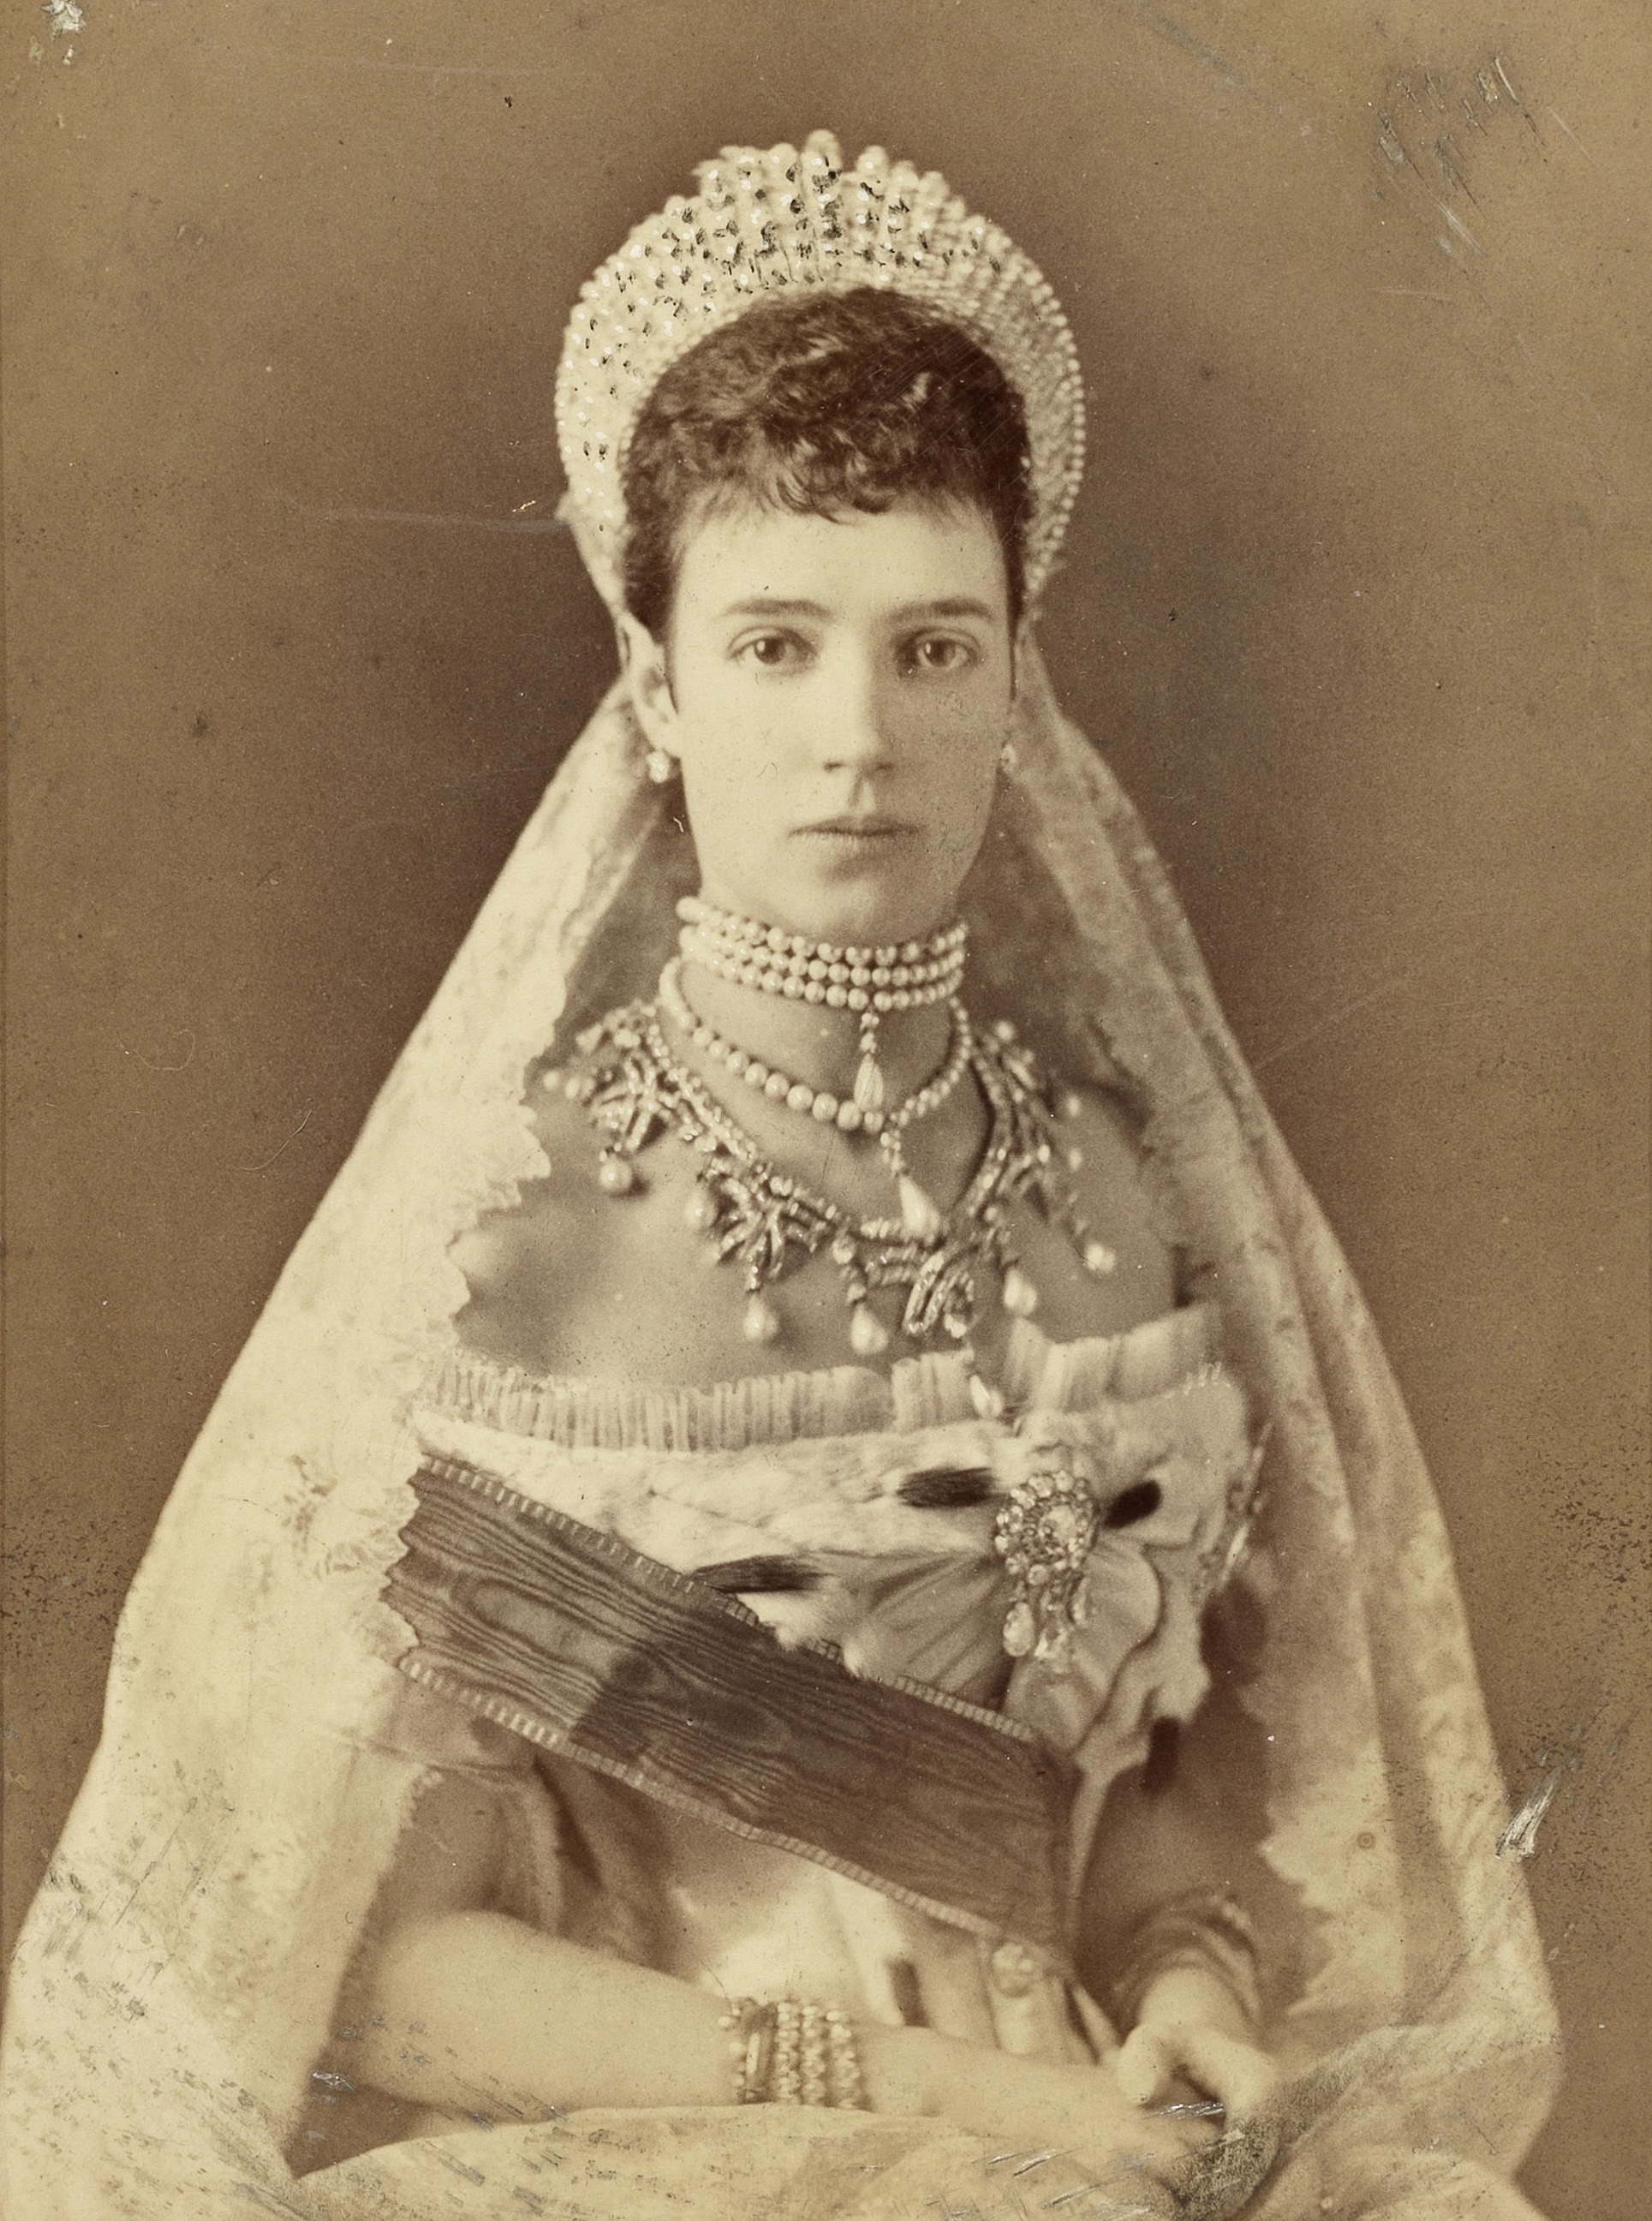
จักรพรรดินีมารีเยีย เฟโอโดรอฟนาแห่งรัสเซีย (ดักมาร์แห่งเดนมาร์ก)

Infobox royalty|consort=yes
|name = จักรพรรดินีมารีเยีย เฟโอโดรอฟนา
|image = Maria Feodorovna of Russia 1881.jpg
|caption = จักรพรรดินีมารีเยีย เฟโอโดรอฟนาในปี 1881
|succession = จักรพรรดินีแห่งรัสเซีย
|reign = 13 มีนาคม 1881 – 1 พฤศจิกายน 1894
|coronation = 27 พฤษภาคม 1883
|issue-link = #พระราชบุตร
|dynastty = ราชวงศ์ชเลสวิช-ฮ็อลชไตน์-เซอเนอปอร์-กลึคส์บวร์ค|กลึคส์บวร์ค
|father = พระเจ้าคริสเตียนที่ 9 แห่งเดนมาร์ก
|mother = ลูอีเซอแห่งเฮ็สเซิน-คัสเซิล
|full name = มารี โซฟี ฟรีเดอรีเคอ ดักมาร์
|birth_style = พระราชสมภพ
|birth_date = เจ้าหญิงมารี โซฟี ฟรีเดอรีเคอ ดักมาร์แห่งชเลสวิช-ฮ็อลชไตน์-เซอเนอปอร์-กลึคส์บวร์ค
|birth_name = พระราชวังสีเหลือง, โคเปเฮเกน, ประเทศเดนมาร์ก
|death_place = ฮวิดอร์, แคลมเพนปอร์, ประเทศเดนมาร์ก
|religion = คริสตจักรรัสเซียออร์ทอดอกซ์|รัสเซียออร์ทอดอกซ์ "ก่อนหน้า" ลูเทอแรน
จักรพรรดินีมารีเยีย เฟโอโดรอฟนา (; 26 พฤศจิกายน ค.ศ. 1847 – 13 ตุลาคม ค.ศ. 1928) พระอิสริยยศเมื่อแรกพระราชสมภพคือ เจ้าหญิงดักมาร์แห่งเดนมาร์ก เป็นจักรพรรดินีแห่งรัสเซีย ระหว่างปี 1881 ถึง 1894 ในฐานะพระมเหสีในจักรพรรดิอะเลคซันดร์ที่ 3 แห่งรัสเซีย|จักรพรรดิอะเลคซันดร์ที่ 3 พระองค์เป็นพระราชธิดาพระองค์ที่สองในพระเจ้าคริสเตียนที่ 9 แห่งเดนมาร์ก และลูอีเซอแห่งเฮ็สเซิน-คัสเซิล พระราชโอรสพระองค์โตของพระองค์คือ จักรพรรดินิโคลัสที่ 2 แห่งรัสเซีย|จักรพรรดินิโคลัสที่ 2 องค์พระประมุขรัสเซีย พระองค์สุดท้ายที่จักรพรรดินีทรงดำรงพระชนม์ชีพยืนยาวกว่าเป็นเวลาสิบปี หลังจากผู้ปฏิบัติการของพรรคบอลเชวิคลอบปลงพระชนม์จักรพรรดินิโคลัสและครอบครัวในปี 1918
== ครอบครัว ==
เจ้าหญิงดักมาร์ ซึ่งมีพระนามเต็มว่า มารี โซฟี ฟรีเดอรีเคอ ดักมาร์ ทรงได้รับการขนานพระนามตามบรรพสตรีผู้หนึ่งมีพระนามว่า เจ้าหญิงมารี โซฟี ฟรีเดอรีเคอแห่งเฮ็สเซิน-คัสเซิล (ค.ศ. 1767 – ค.ศ. 1852) พระราชชนนีพันปีหลวงแห่งเดนมาร์ก ต่อมาไม่นานพระบิดาในเจ้าหญิงดักมาร์ทรงเป็นรัชทายาทแห่งราชบัลลังก์เดนมาร์ก ทั้งนี้เป็นเพราะสิทธิในการสืบราชสมบัติของพระชายา ซึ่งเป็นพระราชนัดดาในพระเจ้าคริสเตียนที่ 8 แห่งเดนมาร์ก|พระเจ้าคริสเตียนที่ 8 เจ้าหญิงซึ่งประสูติในสายย่อยของรัฐเจ้าครองนครที่มีฐานะยากจน ทรงเข้ารับศีลจุ่มในลัทธิลูเธอรัน พระชนกของพระองค์ทรงเป็นพระมหากษัตริย์แห่งเดนมาร์กเมื่อปี ค.ศ. 1863 หลังจากการสวรรคตของพระเจ้าเฟรเดอริกที่ 7 แห่งเดนมาร์ก|พระเจ้าเฟรเดอริกที่ 7 เนื่องมาจากความสัมพันธ์อันรุ่งโรจน์ของบรรดาพระราชโอรสและธิดากับพระราชวงศ์อื่นในทวีปยุโรปไม่ว่าจะเป็นการอภิเษกสมรสหรือการครองราชสมบัติ ทำให้พระองค์มีพระราชสมัญญาว่า "พระสัสสุระแห่งยุโรป" (Father-in-law of Europe)
ตลอดช่วงพระชนม์ชีพ เจ้าหญิงดักมาร์ทรงเป็นที่รู้จักว่า มารีเยีย เฟโอโดรอฟนา (ในภาษารัสเซีย Мария Фёдоровна) ซึ่งเป็นพระนามที่พระองค์ทรงใช้เมื่อเข้ารีตในคริสตจักรรัสเซียออร์ทอดอกซ์ก่อนการอภิเษกสมรสในปี ค.ศ. 1866 กับจักรพรรดิอะเลคซันดร์ที่ 3 แห่งรัสเซีย ซึ่งในขณะนั้นทรงดำรงพระอิสริยยศเป็นมกุฎราชกุมารแห่งรัสเซีย นอกจากนี้พระองค์ทรงเป็นที่รู้จักในครอบครัวว่า "มินนี่" (Minnie)
เจ้าหญิงดักมาร์ หรือ มารีเยีย เฟโอโดรอฟนาเป็นพระขนิษฐาในเจ้าหญิงอเล็กซานดราแห่งเดนมาร์ก|เจ้าหญิงอเล็กซานดรา พระมเหสีในพระเจ้าเอ็ดเวิร์ดที่ 7 แห่งสหราชอาณาจักร|พระเจ้าเอ็ดเวิร์ดที่ 7 และพระราชชนนีของสมเด็จพระเจ้าจอร์จที่ 5 แห่งสหราชอาณาจักร|สมเด็จพระเจ้าจอร์จที่ 5 ที่ช่วยอธิบายถึงความละม้ายคล้ายคลึงกันอย่างมากระหว่างจักรพรรดินิโคลัสที่ 2 แห่งรัสเซีย|จักรพรรดินิโคลัสที่ 2 และสมเด็จพระเจ้าจอร์จที่ 5 แห่งสหราชอาณาจักร|สมเด็จพระเจ้าจอร์จที่ 5 ได้เป็นอย่างดี นอกจากนี้ยังเป็นพระขนิษฐาในพระเจ้าจอร์จที่ 1 แห่งกรีซ และ สมเด็จพระเจ้าเฟรเดอริกที่ 8 แห่งเดนมาร์ก|สมเด็จพระเจ้าเฟรเดอริกที่ 8 ซึ่งเป็นพระเชษฐาพระองค์ใหญ่ อีกทั้งยังเป็นพระภคินีในเจ้าหญิงไธราแห่งเดนมาร์ก|เจ้าหญิงไธรา ดัชเชสแห่งคัมบาลันด์อีกด้วย
== เป็นคู่หมั้นสองหน สุดท้ายเป็นเจ้าสาว ==
การถือกำเนิดของอุดมคติเกี่ยวกับความชื่นชอบสิ่งซึ่งเป็นของสลาฟในจักรวรรดิรัสเซียทำให้จักรพรรดิอะเลคซันดร์ที่ 2 แห่งรัสเซียทรงเสาะหาเจ้าสาวให้กับนีโคไล อะเลคซันโดรวิช ซาเรวิชแห่งรัสเซีย ในประเทศอื่นนอกเหนือไปจากรัฐเยอรมันต่าง ๆ ที่ได้ถวายพระชายาให้กับจักรพรรดิรัสเซีย อย่างเป็นธรรมเนียมปฏิบัติมาเป็นเวลานาน ในปี ค.ศ. 1864 แกรนด์ดยุกนีโคไล หรือ ซึ่งรู้จักในหมู่พระประยูรญาติว่า "นิกซา" เสด็จเยือนประเทศเดนมาร์กและทรงหมั้นกับเจ้าหญิงดักมาร์ แต่พระองค์สิ้นพระชนม์ด้วยวัณโรค เมื่อวันที่ 22 เมษายน ค.ศ. 1865 ทั้งนี้ก่อนสิ้นพระชนม์ยังมีพระประสงค์ให้เจ้าหญิงทรงหมั้นกับแกรนด์ดยุกอะเลคซันดร์ ซึ่งต่อมาคือ จักรพรรดิอะเลคซันดร์ที่ 3 แห่งรัสเซีย|จักรพรรดิอะเลคซันดร์ที่ 3 พระอนุชาแทน เจ้าหญิงดักมาร์ทรงเสียพระทัยมากเมื่อพระคู่หมั้นสิ้นพระชนม์ พระองค์ทรงพระทัยสลายมากเมื่อเสด็จกลับสู่มาตุภูมิ พระประยูรญาติต่างทรงรู้สึกเป็นห่วงสุขภาพของเจ้าหญิง พระองค์ทรงรู้สึกเกี่ยวพันกับประเทศรัสเซียและนึกถึงประเทศที่ยิ่งใหญ่อยู่ไกลโพ้นที่จะเป็นบ้านใหม่ของพระองค์ การสูญเสียครั้งใหญ่นี้ทำให้ทรงใกล้ชิดกับพระชนกและชนนีของแกรนด์ดยุกนิโคไล และทรงได้รับพระราชหัตถเลขาจากจักรพรรดิอะเลคซันที่ 2 ซึ่งเนื้อความในนั้นเป็นคำปลอบใจจากพระจักรพรรดิ พระองค์ตรัสกับเจ้าหญิงด้วยความรักใคร่ว่าพระองค์ทรงหวังว่าเจ้าหญิงจะยังคงคิดว่าเป็นสมาชิกในพระราชวงศ์รัสเซียอยู่ Empress Marie Feodorovna's Favorite Residences in Russia and in Denmark, p.55
ในเดือนมิถุนายน ค.ศ. 1866 เมื่อแกรนด์ดยุกอะเลคซันดร์เสด็จเยือนประเทศเดนมาร์ก ทรงขออภิเษกสมรสกับเจ้าหญิงดักมาร์ ทั้งสองพระองค์ประทับอยู่ในห้องของเจ้าหญิงเพื่อดูรูปต่าง ๆ ด้วยกัน A Royal Family, pp.171-172
ไฟล์:Nicholas II of Russia as a child with his mother.jpg|thumb|180px|left|แกรนด์ดัชเชสมารีเยียและแกรนด์ดยุกนิโคไล
เจ้าหญิงดักมาร์เสด็จออกจากประเทศเดนมาร์กเมื่อวันที่ 1 กันยายน ค.ศ. 1866 ขณะนั้นท่ามกลางฝูงชนที่ยืนรายล้อมท่าเรือส่งเสด็จได้มีฮันส์ คริสเตียน แอนเดอร์เซ็นยืนเฝ้าส่งเสด็จอยู่ด้วย เขาได้เขียนลงในสมุดบันทึกว่า "เมื่อวานนี้ ที่ท่าเรือ ขณะเจ้าหญิงเสด็จผ่านหน้าข้าพเจ้า ก็ทรงหยุดยืนและจับมือของข้าพเจ้า นัยน์ตาสองข้างเต็มไปด้วยน้ำตา ช่างเป็นสาวน้อยที่น่าสงสารอะไรเช่นนี้ พระผู้เป็นเจ้า โปรดทรงเมตตาและเห็นใจเจ้าหญิงด้วย เขาร่ำลือว่ามีราชสำนักอันงามสง่าในเซนต์ปีเตอส์เบิร์ก|กรุงเซนต์ปีเตอส์เบิร์ก และครอบครัวของจักรพรรดินั้นดี แต่กระนั้นเจ้าหญิงยังคงต้องมุ่งหน้าไปยังประเทศที่ไม่ทรงคุ้นเคย ที่ซึ่งผู้คนแตกต่างและศาสนาก็แตกต่างเช่นกัน อีกทั้งจะไม่ทรงมีคนรู้จักอยู่ข้าง ๆ เลย"
เจ้าหญิงดักมาร์ทรงได้รับการต้อนรับอันอบอุ่นที่เมืองครอนสตัดท์จากสมเด็จพระจักรพรรดิอะเลคซันดร์ที่ 2 และสมาชิกทุกพระองค์ในราชวงศ์รัสเซีย เจ้าหญิงทรงได้รับพระราชทานพระอิสริยยศเป็นแกรนด์ดัชเชสมารีเยีย เฟโอโดรอฟนาแห่งรัสเซีย งานพิธีราชาภิเษกสมรสอันหรูหราเกิดขึ้นในวันที่ ณ โบสถ์หลวง พระราชวังฤดูหนาว เซนต์ปีเตอส์เบิร์ก|กรุงเซนต์ปีเตอส์เบิร์ก หลังจากคืนวันอภิเษกสมรส แกรนด์ดยุกอเล็กซานเดอร์ทรงเขียนเล่าในสมุดบันทึกว่า "เราถอดรองเท้าและชุดคลุมประดับด้วยเงินออก และสัมผัสร่างกายที่รักของเราอยู่ด้านข้าง เรารู้สึกยังไงน่ะหรือ เราไม่ปรารถนาที่จะพรรณนาลงในนี้ หลังจากนั้นเราสองคนก็คุยกันอยู่เป็นเวลานาน" ibid p.173 หลังจากงานเลี้ยงฉลองการอภิเษกสมรสทั้งหมดผ่านพ้นไป ทั้งสองพระองค์ก็ได้ย้ายไปยังพระราชวังอานิชคอฟ ในกรุงเซนต์ปีเตอส์เบิร์ก ซึ่งเป็นที่ประทับอีกต่อมา 15 ปี เมื่อมิได้เสด็จประพาสฤดูร้อนยังพระราชวังลิวาเดีย อันเป็นตำหนักฤดร้อนอยู่ในเมืองไครเมีย
== พระราชบุตร ==
จักรพรรดิอะเลคซันดร์และจักรพรรดิมารีเยีย เฟโอโดรอฟนาแห่งรัสเซีย มีพระราชโอรสหกพระองค์และพระราชธิดาสองพระองค์ ดังนี้
ไฟล์:1888. Семья императора Александра III.jpg|thumb|200px|จักรพรรดินีมารีเยีย เฟโอโดรอฟนาและพระราชวงศ์
* จักรพรรดินิโคลัสที่ 2 แห่งรัสเซีย (18 พฤษภาคม ค.ศ. 1868 – 17 กรกฎาคม ค.ศ. 1918)
** เสด็จขึ้นครองราชสมบัติสืบต่อพระบรมราชชนก เมื่อวันที่ 1 พฤศจิกายน ค.ศ. 1894 และทรงสละราชสมบัติ เมื่อวันที่ 15 มีนาคม ค.ศ. 1917
** ทรงอภิเษกสมรสกันในวันที่ 26 พฤศจิกายน ค.ศ. 1894 ณ โบสถ์หลวง พระราชวังฤดูหนาว กรุงเซนต์ปีเตอส์เบิร์ก กับ จักรพรรดินีอะเลคซันดรา เฟโอโดรอฟนา แห่งรัสเซีย|เจ้าหญิงวิคโทรีอา อาลิกซ์ เฮเลเนอ ลูอีเซอ เบียทริซแห่งเฮ็สเซินและไรน์ (6 มิถุนายน ค.ศ. 1872 – 17 กรกฎาคม ค.ศ. 1918) หลังจากการเข้ารีตในศาสนจักรออร์ทอดอกซ์รัสเซีย ทรงเปลี่ยนพระนามเป็น แกรนด์ดัชเชสอะเลคซันดรา เฟโอโดรอฟนาแห่งรัสเซีย เมื่อวันที่ 2 พฤศจิกายน ค.ศ. 1894
* แกรนด์ดยุกอะเลคซันดร์ อะเลคซันโดรวิชแห่งรัสเซีย (7 มิถุนายน ค.ศ. 1869 – 2 พฤษภาคม ค.ศ. 1870)
* แกรนด์ดยุกเกออร์กี อะเลคซันโดรวิชแห่งรัสเซีย (6 พฤษภาคม ค.ศ. 1871 – 9 สิงหาคม ค.ศ. 1899)
* แกรนด์ดัชเชสเซนียา อะเลคซันดรอฟนาแห่งรัสเซีย (6 เมษายน ค.ศ. 1875 – 20 เมษายน ค.ศ. 1960)
** ทรงอภิเษกสมรสกันเมื่อวันที่ 6 สิงหาคม ค.ศ. 1894 ณ พระราชวังปีเตอร์ฮอฟ (Peterhof) ใกล้กับกรุงเซนต์ปีเตอส์เบิร์ก กับ แกรนด์ดยุกอะเลคซันดร์ มีฮาอิโลวิชแห่งรัสเซีย (13 เมษายน ค.ศ. 1866 – 26 กุมภาพันธ์ ค.ศ. 1933)
* แกรนด์ดยุกมีฮาอิล อะเลคซันโดรวิชแห่งรัสเซีย (1 ธันวาคม ค.ศ. 1878 – 13 มิถุนายน ค.ศ. 1918)
** เสด็จขึ้นครองราชสมบัติหลังการสละราชสมบัติของพระเชษฐาธิราชเป็นแต่ในนาม ในวันที่ 15 มีนาคม ค.ศ. 1917
** ทรงอภิเษกสมรสกันเมื่อในวันที่ 29 ตุลาคม ค.ศ. 1912 ณ กรุงเวียนนา ประเทศออสเตรีย กับ นาตาลียา บราสโซวา|นาตาลียา เซอร์เกเยฟนา เชเรเมทเยฟสกายา (9 กรกฎาคม ค.ศ. 1880 – 26 กุมภาพันธ์ ค.ศ. 1952) ได้รับการสถาปนาเป็น เคาน์เตสบราสโซวา เมื่อปี ค.ศ. 1928 และ เจ้าหญิงโรมานอฟสกายา-บราสโซวา เมื่อวันที่ 28 กรกฎาคม ค.ศ. 1935
* แกรนด์ดัชเชสโอลกา อะเลคซัยดรอฟนาแห่งรัสเซีย (13 มิถุนายน ค.ศ. 1882 – 24 พฤศจิกายน ค.ศ. 1960)
** ทรงอภิเษกสมรสครั้งแรกเมื่อวันที่ 9 สิงหาคม ค.ศ. 1901 ณ เมืองกัตชินา แต่ทรงหย่าร้างเมื่อวันที่ 16 ตุลาคม ค.ศ. 1916 กับ ดยุกเพเทอร์ อะเลคซันโดรวิชแห่งอ็อลเดินบวร์ค|ดยุกเพเทอร์ ฟรีดริช เกออร์ค อะเลคซันโดรวิชแห่งอ็อลเดินบวร์ค (21 พฤศจิกายน ค.ศ. 1868 – 11 มีนาคม ค.ศ. 1924)
** ทรงอภิเษกสมรสครั้งที่สองเมื่อวันที่ 14 พฤศจิกายน ค.ศ. 1916 ณ เคียฟ|เคียฟ ประเทศยูเครน กับ นิโคไล อะเลคซันโดรวิช คูลีคอฟสกี (11 พฤศจิกายน ค.ศ. 1882 – 11 สิงหาคม ค.ศ. 1958)
== ซาเรฟนา ==
แกรนด์ดัชเชสมารีเยีย เฟโอโดรอฟนามีพระสิริโฉมและเป็นที่ชื่นชอบ ในช่วงแรกพระองค์ทรงเริ่มเรียนรู้ภาษารัสเซียและทรงพยายามทำความเข้าใจกับชาวรัสเซีย พระองค์ไม่ค่อยทรงแทรกแซงการเมือง โดยมากโปรดที่จะให้เวลาและกำลังพระวรกายกับครอบครัว การกุศล และงานด้านสังคมสำหรับตำแหน่งของพระองค์ ทั้งนี้ยังมีข้อยกเว้นหนึ่งคือ ความไม่ชอบในด้านสงครามต่อประเทศเยอรมนี อันเนื่องมาจากการผนวกดินแดนของเดนมาร์กเข้าไปในจักรวรรดิเยอรมันที่สถาปนาขึ้นมาใหม่
== จักรพรรดินีแห่งรัสเซีย ==
ในตอนเช้าของวันที่ 13 มีนาคม ค.ศ. 1881 จักรพรรดิอะเลคซันดร์ที่ 2 แห่งรัสเซีย|จักรพรรดิอะเลคซันดร์ที่ 2 ขณะมีพระชนมพรรษา 62 พรรษา ทรงถูกปลงพระชนม์ในขณะเสด็จกลับมายังพระราชวังฤดูหนาวจากการตรวจแถวทหาร ต่อมาแกรนด์ดัชเชสมารีเยียได้ทรงบรรยายลงในสมุดบันทึกถึงความบาดเจ็บที่จักรพรรดิทรงได้รับเมื่อถูกนำกลับมายังพระราชวัง "พระเพลาทั้งสองข้างของพระองค์ถูกระเบิดอย่างรุนแรง และเปิดขึ้นมาถึงพระชานุ พระโลหิตไหลออกมามากมาย ประมาณครึ่งหนึ่งของฉลองพระบาทบู๊ตข้างขวา เหลืองแต่พระบาทขวาเพียงข้างเดียว" A Royal Family, p.175 จักรพรรดิอะเลคซันดร์ที่ 2 เสด็จสวรรคตในอีกไม่กี่ชั่วโมงต่อมา แม้ว่าประชาชนจะไม่รักใคร่ในจักรพรรดิองค์ใหม่ แต่ก็ชื่นชอบในสตรีหมายเลขหนึ่งองค์ใหม่อย่างมาก ดังที่บุคคลร่วมสมัยเดียวกับพระองค์กล่าวว่า "เป็นจักรพรรดินี อย่างแท้จริง" พระองค์เองทรงไม่พอพระทัยกับพระราชสถานะใหม่เท่าใดนัก ในสมุดบันทึกส่วนพระองค์ทรงเขียนว่า "ช่วงเวลาที่สุขและสงบที่สุดของเราหมดสิ้นลงแล้ว สันติสุขและความเงียบสงบมลายหายไปแล้ว ตอนนี้เราคงจะห่วงแต่เพียงซาชา (ซาชา คือพระนามลำลองที่ทรงเรียกสมเด็จพระราชสวามี จักรพรรดิอะเลคซันดร์ที่ 3) เท่านั้น" ibid p.176
จักรพรรดิอะเลคซันดร์ที่ 3 และจักรพรรดินีมารีเยียทรงเข้าพระราชพิธีบรมราชาภิเษกเมื่อวันที่ 27 พฤษภาคม ค.ศ. 1883 ณ พระราชวังเครมลิน ที่กรุงมอสโก เพียงก่อนงานพิธีบรมราชาภิเษก การสบคบคิดวางแผนร้ายครั้งใหญ่ก็ถูกเปิดโปง ซึ่งทำให้การเฉลิมฉลองเงียบเหงาหดหู่ แต่ก็ยังมีแขกเหรื่อจำนวนกว่าแปดพันคนมาร่วมพระราชพิธีอันงามเลิศนี้ เนื่องมาจากภัยอันตรายต่อจักรพรรดิอะเลคซันดร์ที่ 3 และจักรพรรดินีมารีเยีย ภายหลังงานพระราชพิธีบรมราชาภิเษก นายพลเชเรวิน ซึ่งเป็นหัวหน้าตำรวจรักษาความปลอดภัย ก็เร่งเร้าให้จักรพรรดิและครอบครัวเสด็จแปรพระราชฐานไปยังพระราชวังกัตชินา ซึ่งเป็นที่ประทับอันปลอดภัยมากกว่า โดยตั้งอยู่ 50 กิโลเมตรนอกกรุงเซนต์ปีเตอส์เบิร์ก พระราชวังหลังใหญ่นี้มีห้องหับราวเก้าร้อยห้องและสร้างขึ้นในสมัยเยกาเจรีนามหาราชินี|จักรพรรดินีนาถเยกาเจรีนาที่ 2 พระราชวงศ์โรมานอฟได้ให้ความสนใจกับคำแนะนำดังกล่าวนี้ จักรพรรดิอะเลคซันดร์ที่ 3 และจักรพรรดินีมารีเยียประทับอยู่ที่พระราชวังกัตชินาเป็นเวลาสิบสามปีและทรงเลี้ยงดูพระโอรสพระธิดาจนเจริญพระชนม์ในพระราชวังแห่งนี้ด้วย
ด้วยการคุ้มกันอย่างแน่นหนา จักรพรรดิอะเลคซันดร์ที่ 3 และจักรพรรดินีมารีเยียเสด็จจากพระราชวังกัตชินาเป็นครั้งคราวเพื่อไปยังเมืองหลวงในการทรงปฏิบัติพระราชกรณียกิจทางพิธีการต่าง ๆ จักรพรรดินีทรงโปรดงานเลี้ยงเต้นรำและการพบปะสังสรรค์ในพระราชวังฤดูหนาวมาก แต่กระนั้นก็ยังสามารถจัดขึ้นในพระราชวังกัตชินา จักรพรรดิอะเลคซันดร์ทรงเคยร่วมสนุกกับนักดนตรี แม้ว่าภายหลังจะทรงส่งกลับทีละคร เมื่อสิ่งนี้ได้เกิดขึ้น จักรพรรดินีมารีเยียทรงทราบดีว่างานเลี้ยงได้สิ้นสุดลงแล้ว ibid p.179
ในรัชสมัยของจักรพรรดิอะเลคซันดร์ที่ 3 กลุ่มต่อต้านระบอบกษัตริย์เงียบหายไปอย่างรวดเร็ว มีนักศึกษากลุ่มหนึ่งได้พยายามวางแผนลอบปลงพระชนม์จักรพรรดิในงานครบรอบหกปีการเสด็จสวรรคตของพระชนกนาถ จักรพรรดิอะเลคซันดร์ที่ 2 ที่จัดขึ้น ณ ป้อมปีเตอร์และปอล มหาวิหารสุสานหลวงแห่งราชวงศ์โรมานอฟในกรุงเซนต์ปีเตอส์เบิร์ก เหล่านักวางแผนก่อการร้ายได้ยัดระเบิดลงไว้ในไส้ข้างในของหนังสือเรียนที่พวกเขาตั้งใจจะขว้างใส่สมเด็จพระจักรพรรดิขณะเสด็จกลับจากมหาวิหาร อย่างไรก็ตาม ตำรวจลับรัสเซียได้เปิดโปงแผนการร้ายก่อนที่ถูกทำให้สำเร็จลุล่วง นักศึกษาจำนวนห้าคนถูกจับแขวนคอ รวมทั้งอะเลคซันดร์ อุลยานอฟ เขามีน้องชายที่มีพรสววรค์คนหนึ่ง ซึ่งมีความคิดทางการเมืองในเชิงปฏิบัติดังเช่นพี่ชาย เด็กชายคนนั้นคือ วลาดิมีร์ เลนิน ซึ่งอีกหลายปีต่อมาได้ใช้เวลาส่วนมากกับขบวนการปฏิวัติใต้ดินอยู่ในทวีปยุโรปในการหล่อหลอมแนวคิดและทฤษฎีทางการเมืองที่เขาจะนำมาใช้ในประเทศรัสเซียหลังจากการกลับมาในปี ค.ศ. 1917 เพื่อล้างแค้นกับการตายของพี่ชาย
เมื่ออเล็กซานดราแห่งเดนมาร์ก|เจ้าหญิงอเล็กซานดรา เจ้าหญิงแห่งเวลส ซึ่งเป็นพระเชษฐภคินีเสด็จพระราชดำเนินเยือนพระราชวังกัตชินาในเดือนกรกฎาคม ค.ศ. 1894 พระองค์ทรงแปลกพระทัยที่ได้เห็นว่าพระพลานามัยของจักรพรรดิอะเลคซันดร์ที่ 3 พระกนิษฐภรรดาอ่อนแอลงมาก โดยทรงดูเหมือนเหี่ยวแห้งลง ความสดชื่นบนพระปรางและความสดใสร่าเริงได้จางหายไป ในตอนนั้นจักรพรรดินีทรงทราบนานแล้วว่าจักรพรรดิทรงพระประชวรและจะมีพระชนม์ชีพอยู่ได้อีกไม่นาน จึงได้ทรงหันความสนใจมาที่มกุฎราชกุมารนิโคลัส พระราชโอรสองค์ใหญ่ ทั้งในเรื่องส่วนตัวและอนาคตของพระราชวงศ์ซึ่งตอนนี้ขึ้นอยู่กับพระองค์ มกุฎราชกุมารนิโคลัสทรงหมายมั่นมานานที่จะอภิเษกสมรสกับจักรพรรดินีอะเลคซันดรา เฟโอโดรอฟนา แห่งรัสเซีย|เจ้าหญิงอาลิกซ์แห่งเฮ็สเซินและโดยไรน์ ทั้งจักรพรรดิอะเลคซันดร์ที่ 3 และจักรพรรดินีมารีเยียไม่ทรงเห็นด้วยกับการอภิเษกสมรสนี้ มกุฎราชกุมารนิโคลัส จึงทรงสรุปสถานการณ์ไว้ดังนี้ "เราอยากเดินไปสู่จุดหมายหนึ่ง แต่มันก็เห็นชัดว่าแม่อยากจะให้เราเดินไปอีกทาง ความฝันของเราคือวันหนึ่งจะแต่งงานกับอาลิกซ์" ibid p.184 ทั้งจักรพรรดิอะเลคซันดร์ที่ 3 และจักรพรรดินีมารีเยียทรงมองว่าเจ้าหญิงอาลิกซ์ทรงขี้อายและแปลกประหลาดในบางครั้ง ทั้งสองพระองค์ยังทรงกังวลว่าเจ้าหญิงวัยดรุณีพระองค์นี้ขาดคุณสมบัติคู่ควรในการเป็นจักรพรรดินีแห่งรัสเซียอีกด้วย พระชนกนาถและพระราชชนนีของมกุฎราชกุมารนิโคลาสทรงรู้จักกับเจ้าหญิงอาลิกซ์ตั้งแต่ยังทรงพระเยาว์และทรงมีความรูสึกว่าเจ้าหญิงทรงมีอารมณ์รุนแรงผิดปกติและไม่เต็มบาท ibid p.184 ทั้งสองพระองค์ทรงยอมให้มกุฎราชกุมารอภิเษกสมรสกับเจ้าหญิงอาลิกซ์อย่างลังเลพระทัย
== จักรพรรดินีพันปีหลวง ==
จักรพรรดิอะเลคซันดร์ที่ 3 แห่งรัสเซีย|จักรพรรดิอะเลคซันดร์ที่ 3 เสด็จสวรรคตเมื่อวันที่ 1 พฤศจิกายน ค.ศ. 1894 ณ พระราชวังลิวาเดีย ที่ประทับตากอากาศบนแหลมไครเมีย ขณะมีพระชนมพรรษาได้ 49 พรรษา จักรพรรดินีมาเรียทรงเขียนลงในสมุดบันทึกส่วนพระองค์ว่า "เราเสียใจและท้อใจอย่างที่สุด แต่เมื่อเราเห็นรอยยิ้มที่เปี่ยมสุขและความสงบบนใบหน้าของเขาตามมานั้น มันก็ทำให้เราเข้มแข็งมากขึ้น" ibid p.185 ในระยะเวลาที่ไม่สามารถปลอบโยนได้ของจักรพรรดินีมาเรีย เจ้าหญิงอเล็กซานดรา พระเชษฐภคินีและเจ้าชายแห่งเวลส์ (ต่อมาคือ สมเด็จพระเจ้าเอ็ดเวิร์ดที่ 7 แห่งสหราชอาณาจักร|สมเด็จพระเจ้าเอ็ดเวิร์ดที่ 7) พระเชษฐภรรดา (พี่เขย) ก็ได้เสด็จพระราชดำเนินมายังประเทศรัสเซียในอีกไม่กี่วันต่อมา เจ้าชายแห่งเวลส์ทรงวางกำหนดการพระราชพิธีพระบรมศพของจักรพรรดิอะเลคซันดร์ที่ 3 และพระราชพิธีราชาภิเษกสมรสสำหรับจักรพรรดินิโคลัสที่ 2 แห่งรัสเซีย|จักรพรรดินิโคลัสที่ 2 องค์พระประมุขแห่งรัสเซียพระองค์ใหม่กับเจ้าหญิงอลิกซ์
เจ้าชายเฟลิกซ์ ยูซูปอฟ พระนัดดาเขยในจักรพรรดินีมารีเยีย ทรงบันทึกว่า พระองค์ทรงมีอิทธิพลอย่างมากในพระราชวงศ์ เซียร์เกย์ วิตต์ก็ได้ชื่นชมถึงไหวพริบปฏิภาณและทักษะทางการทูตของพระองค์ แต่กระนั้นพระองค์ทรงเข้ากับจักรพรรดินีอะเลคซันดรา เฟโอโดรอฟนาแห่งรัสเซีย พระสุณิสาได้ไม่ดีนัก ทั้งนี้อาจเป็นเพราะทำให้ต้องทรงรับผิดชอบกับความเศร้าโศกที่ประดังเข้ามาในครอบครัวของจักรพรรดินิโคลัส พระราชโอรสของพระองค์
ทันที่การเสด็จสวรรคตของจักรพรรดิอะเลคซันดร์ที่ 3 แห่งรัสเซีย|จักรพรรดิอะเลคซันดร์ที่ 3 ผ่านพ้นไป จักรพรรดินีมารีเยีย ซึ่งบัดนี้ทรงกลายเป็นสมเด็จพระบรมราชชนนีพันปีหลวงแห่งรัสเซียทรงมีมุมมองอนาคตที่สดใสมากกว่าเดิม ดังที่ตรัสว่า "ทุกสิ่งทุกอย่างจะราบรื่นดี" พระองค์ประทับอยู่ในประเทศรัสเซียมาเป็นเวลายี่สิบแปดปีแล้ว โดยช่วงสิบสามปีทรงเป็นจักรพรรดินี และในอีกสามสิบสี่ปีความเป็นม่ายยังคงรอพระองค์อยู่ ส่วนในสิบปีสุดท้ายเป็นการลี้ภัยอยู่นอกประเทศในมาตุภูมิ ในตอนสิ้นเดือนพฤศจิกายน ค.ศ. 1894 จักรพรรดินีมารีเยียทรงย้ายไปประทับที่พระราชวังอานิชคอฟ ในเซนต์ปีเตอส์เบิร์ก|กรุงเซนต์ปีเตอส์เบิร์ก จนกระทั่งการปฏิวัติเริ่มขึ้น พระองค์ทรงดำรงพระชนม์และปลอบพระทัยพระองค์เองได้อย่างเสรี และเมื่อเวลาผ่านเลยไปความกลัวได้ลดน้อยถอยลง ในฐานะที่ทรงเป็นจักรพรรดินีและพระบรมราชชนนีพันปีหลวง พระองค์ไม่ได้ทรงตกเป็นเป้าหมายทางการเมืองสำหรับพวกมือสังหารในลัทธิสังคมนิยมและอนาธิปไตยอีกต่อไป
== การปฏิวัติและลี้ภัย ==
ไฟล์:Alexander-Maria.jpg|thumb|200px|จักรพรรดินีมารีเยีย เฟโอโดรอฟนาและพระราชสวามี เมื่อคราวเสด็จประพาสยังกรุงโคเปนเฮเกน ในปี ค.ศ. 1893
การปฏิวัติเข้ามาที่ประเทศรัสเซียในเดือนมีนาคม ค.ศ. 1917 หลังจากทรงพบกับจักรพรรดินิโคลัสที่ 2 พระราชโอรสซึ่งทรงถูกโค่นล้มลงมาจากราชบัลลังก์ในเมืองโมกิเลฟ จักรพรรดินีมาเรียประทับ ณ เมืองเคียฟอยู่ระยะหนึ่ง เพื่อปฏิบัติพระราชกรณียกิจในสภากาชาดต่อไป เมื่อมันเป็นอันตรายต่อการประทับอยู่ต่อ พระองค์จึงเสด็จจากเมืองไปยังเมืองไครเมียพร้อมกับสมาชิกราชวงศ์โรมานอฟที่ลี้ภัยพระองค์อื่น เมื่อประทับอยู่ที่ทะเลดำ พระองค์ก็ทรงได้รับรายงานว่าพระราชโอรส พระราชสุณิสาและพระราชนัดดาทรงถูกปลงพระชนม์ อย่างไรก็ตามพระองค์ทรงปฏิเสธว่ารายงานนั้นเป็นเพียงข่าวลือ ในวันหนึ่งหลังจากการปลงพระชนม์ครอบครัวของจักรพรรดิ จักรพรรดินีมารีเยียทรงได้รับข้อความฉบับหนึ่งจากนิคกีที่เป็น "ชายที่น่าประทับใจคนหนึ่ง" ซึ่งเล่าถึงชีวิตอันยากลำบากของครอบครัวพระราชโอรสในเมืองเยคาเตรินบุร์ก "และไม่มีใครช่วยหรือปลดปล่อยพวกนั้นได้เลย มีแต่พระผู้เป็นเจ้า พระองค์โปรดช่วยเหลือนิคกีผู้น่าสงสารและโชคร้าย ช่วยเขาในเวลายากลำบากมากด้วย" The Diaries of Empress Marie Feodorovna, p.239 ในสมุดบันทึกส่วนพระองค์นั้น ยังทรงปลอบใจพระองค์เองว่า "เราแน่ใจว่าพวกนั้นได้ออกจากรัสเซียมาแล้วและตอนนี้พวกบอลเชวิคกำลังพยายามปิดบังความจริงเอาไว้" A Royal Family, p.197 พระองค์ทรงยึดถือความเชื่อมั่นนี้อย่างเหนียวแน่นจนถึงวันสวรรคต ความจริงมันเจ็บปวดมากเกินกว่าพระองค์จะแบกรับไว้ได้ พระราชหัตถเลขาถึงพระราชโอรสและพระราชวงศ์ได้หายสาบสูญไปนับแต่นั้น แต่ในฉบับหนึ่งที่พบ พระองค์ทรงเขียนว่า "ลูกรู้ว่าความคิดและคำภาวนาของแม่ไม่เคยหายไปจากลูกเลย แม่คิดถึงลูกทั้งวันและคืนและบางครั้งรู้สึกเจ็บปวดที่ใจมากจนแม่แทบจะทนไม่ได้อีกต่อไปแล้ว แต่พระเจ้ามีพระเมตตา พระองค์จะประทานความเข้มแข็งให้เราผ่านพ้นความยากลำบากนี้ไปได้"
ถึงแม้ว่าจะมีการล้มล้างระบอบราชาธิปไตยไปในปี ค.ศ. 1917 แล้วก็ตาม ในตอนแรกสมเด็จพระจักรพรรดินีมาเรียทรงปฏิเสธที่จะเสด็จออกจากประเทศรัสเซีย พอในปี ค.ศ. 1919ด้วยการเร่งเร้าของอเล็กซานดราแห่งเดนมาร์ก|สมเด็จพระราชินีอเล็กซานดรา จึงจำต้องเสด็จออกจากประเทศรัสเซียอย่างไม่เต็มพระทัย โดยการหลบหนีไปทางแหลมไครเมีย ประทับเรือหลวงของอังกฤษที่พระเจ้าจอร์จที่ 5 ผู้เป็นพระราชภาคินัย (เป็นพระราชโอรสในสมเด็จพระราชินีอเล็กซานดราฯ พระเชษฐภคินี) ออกจากทะเลดำ ไปสู่ทะเลเมดิเตอร์เรเนียน และไปถึงกรุงลอนดอน ในที่สุด สมเด็จพระเจ้าจอร์จที่ 5 แห่งสหราชอาณาจักร|พระเจ้าจอร์จที่ 5 ทรงส่งเรือรบหลวง HMS Marlborough เพื่อจะช่วยชีวิตสมเด็จพระมาตุจฉา (น้า) หลังจากการประทับในฐานทัพเรืออังกฤษที่เกาะมอลตาและต่อมาในกรุงลอนดอนระยะหนึ่งแล้ว จึงเสด็จกลับประเทศเดนมาร์ก โดยทรงเลือกประทับอยู่ในตำหนักฮวิดอร์ ใกล้กับกรุงโคเปนเฮเกน เป็นที่ประทับถาวรแห่งใหม่ แม้ว่าสมเด็จพระราชินีอเล็กซานดราไม่ทรงเคยปฏิบัติพระองค์ไม่ดีกับพระกนิษฐาและทรงใช้เวลาในวันหยุดด้วยกันในตำหนักเล็กหลังหนึ่งในอังกฤษ จักรพรรดินีมารีเยียกลับทรงรู้สึกว่าตอนนี้ทรงเป็น "รอง"
ในระหว่างการลี้ภัยอยู่ในกรุงโคเปนเฮเกน ประเทศเดนมาร์ก ก็ยังมีผู้อพยพชาวรัสเซียจำนวนมากมาย สำหรับพวกเขาจักรพรรดินีมารีเยียยังคงทรงเป็นจักรพรรดินี พระบรมราชชนนีพันปีหลวงทรงศักดิ์สูงสุดเหนือพระราชวงศ์รัสเซียทั้งมวล ผู้คนแสดงความเคารพและเห็นคุณค่าของพระองค์อย่างมาก รวมทั้งยังให้ความช่วยเหลือพระองค์อยู่บ่อยครั้ง สมัชชาสนับสนุนประมุขแห่งชาวรัสเซียทั้งมวลซึ่งได้จัดตั้งขึ้นในปี ค.ศ. 1921 ได้เสนอให้พระองค์เป็นผู้รักษาการณ์ชั่วคราวของราชบัลลังก์รัสเซีย แต่พระองค์ทรงปฏิเสธข้อเสนอนั้น พระองค์ไม่โปรดที่จะแทรกแซงเกมทางการเมืองและทรงให้คำตอบที่หลบเลี่ยงว่า "ไม่มีใครเห็นนิคกีถูกปลงพระชนม์" และดังนั้นจึงยังมีโอกาสเหลืออยู่ พระองค์ทรงให้การสนับสนุนทางการเงินแก่นิโคไล โซโคลอฟ ซึ่งเป็นนักลงทุนที่ศึกษาเหตุการณ์เกี่ยวกับการปลงพระชนม์ครอบครัวของจักรพรรดิ ทั้งพระองค์และนิโคไลไม่เคยพบกันเลย โดยในตอนสุดท้ายแกรนด์ดัชเชสโอลกาทรงส่งโทรเลขมายังกรุงปารีส เพื่อยกเลิกนัดหมายในการเข้าเฝ้าจักรพรรดินี มันคงเป็นการยากมากสำหรับสตรีชราและเจ็บป่วยที่จะได้ยินเรื่องราวอันเลวร้ายของลูกชายและครอบครัว Empress Maria Fiodorovna, p.142
== การสวรรคตและการฝังพระศพ ==
ในเดือนพฤศจิกายม ค.ศ. 1925 อเล็กซานดราแห่งเดนมาร์ก|สมเด็จพระราชินีอเล็กซานดรา พระราชชนนีในสมเด็จพระเจ้าจอร์จที่ 5 ซึ่งเป็นพระเชษฐภคินีที่ทรงสนิทสนมมากที่สุดเสด็จสู่สวรรคาลัย สิ่งนี้นับเป็นการสูญเสียครั้งสุดท้ายเกินกว่าจักรพรรดินีมารีเยีย ผู้ทรงพระชราจะทรงทนรับได้ แกรนด์ดยุกอะเลคซันดร์ มีฮาอิโลวิชแห่งรัสเซีย ซึ่งเป็นพระชามาดา (ลูกเขย) ได้เขียนเกี่ยวกับบั้นปลายพระชนม์ชีพของจักรพรรดินีไว้ว่า "พระองค์ทรงพร้อมที่จะพบกับพระผู้สร้างแล้ว" จักรพรรดินีมารีเยียเสด็จสู่สวรรคาลัยในวันที่ 13 ตุลาคม ค.ศ. 1928 ณ พระตำหนักที่เคยทรงประทับร่วมกับสมเด็จพระราชินีอเล็กซานดรา ซึ่งเป็นพระเชษฐภคินี ที่เมืองฮวิดอร์ ใกล้กับกรุงโคเปนเฮเกน สิริพระชนมายุ 81 พรรษา พระองค์เป็นจักรพรรดินีในราชวงศ์โรมานอฟที่เสด็จสวรรคตเป็นคนสุดท้าย Empress Maria Fiodorovna, p.142
หลังจากการทำพิธีทางศาสนาในโบสถ์ออร์ทอดอกซ์รัสเซียอะเลคซันดร์เนฟสกี พระบรมศพของจักรพรรดินีได้รับการบรรจุฝังอยู่ในวิหารหลวงรอสคิลด์ อันเป็นสุสานหลวงของพระราชวงศ์เดนนิช ตามพระชาติกำเนิดที่ทรงพระราชสมภพเป็นเจ้าหญิงเดนนิช ในปี ค.ศ. 2005 สมเด็จพระราชินีนาถมาร์เกรเธอที่ 2 แห่งเดนมาร์กและประธานาธิบดีวลาดิมีร์ ปูตินแห่งรัสเซียและรัฐบาลของทั้งสองประเทศได้เห็นพ้องต้องกันว่าจะอัญเชิญพระบรมศพพระจักรพรรดินีคืนสู่เซนต์ปีเตอส์เบิร์ก|กรุงเซนต์ปีเตอส์เบิร์กเพื่อให้สอดคล้องกับที่มีพระราชประสงค์จะได้รับการบรรจุฝังไว้เคียงข้างกับสมเด็จพระราชสวามี พิธีกรรมทางศาสนาจำนวนมาก เกิดขึ้นตั้งแต่วันที่ 23 ถึงวันที่ 28 กันยายน ค.ศ. 2006 ในพระราชพิธีพระบรมศพ ซึ่งบุคคลสำคัญระดับสูงมาร่วมงานเป็นจำนวนมาก รวมทั้งเจ้าชายมกุฎราชกุมารและเจ้าหญิงมกุฎราชกุมารีแห่งเดนมาร์ก เจ้าชายและเจ้าหญิงไมเคิลแห่งเคนต์ เกิดเหตุการณ์วุ่นวายขึ้น โดยมีกลุ่มคนยืนรอบโลงพระศพแน่นขนัดมากเสียจนทำให้นักการทูตหนุ่มชาวเดนมาร์กคนหนึ่งตกลงไปในช่องที่เตรียมไว้สำหรับบรรจุฝังพระบรมศพก่อนจะมีการวางหีบพระบรมศพลงมา ในวันที่ 26 กันยายน ค.ศ. 2006 พระบรมรูปของจักรพรรดินีมารีเยียใกล้กับพระตำหนักเล็ก อันเป็นที่ประทับประจำของพระองค์ในพระราชวังปีเตอร์โฮฟได้เปิดสู่สาธารณชน หลังจากการทำพิธีทางศาสนาในมหาวิหารเซนต์ไอแซ็ก พระบรมศพได้รับการบรรจุอยู่เคียงข้าง จักรพรรดิอะเลคซันดร์ที่ 3 แห่งรัสเซีย|จักรพรรดิอะเลคซันดร์ที่ 3 พระราชสวามี เมื่อวันที่28 กันยายน ค.ศ. 2006 ณ ป้อมปีเตอร์และปอล อันเป็นสุสานหลวงที่ประดิษฐานพระบรมศพจักรพรรดิและจักรพรรดินีแห่งรัสเซียทุกพระองค์ตั้งแต่จักรพรรดิปีเตอร์ที่ 1 มหาราชเป็นต้นมา รวมเป็นเวลา 140 ปีหลังจากการเสด็จมาประเทศรัสเซียเป็นครั้งแรกและเกือบ 78 ปีหลังจากการเสด็จสู่สวรรคาลัย
== พระอิสริยยศ ==
* ค.ศ. 1847 – ค.ศ. 1853: เจ้าหญิงดักมาร์แห่งชเลสวิช-ฮ็อลชไตน์-เซินเนอปอร์-กลึคส์บวร์ค (Her Serene Highness Princess Dagmar of Schleswig-Holstein-Sonderburg-Glücksburg)
* ค.ศ. 1853 – ค.ศ. 1858: เจ้าหญิงดักมาร์แห่งเดนมาร์ก (Her Highness Princess Dagmar of Denmark)
* ค.ศ. 1858 – ค.ศ. 1866: เจ้าหญิงดักมาร์แห่งเดนมาร์ก (Her Royal Highness Princess Dagmar of Denmark)
* ค.ศ. 1866 – ค.ศ. 1881: แกรนด์ดัชเชสมารีเยีย เฟโอโดรอฟนา ซาเรฟนาแห่งรัสเซีย (Her Imperial Highness Grand Duchess Maria Feodorovna, Tsarevna of Russia)
* ค.ศ. 1881 – ค.ศ. 1894: จักรพรรดินีแห่งรัสเซีย (Her Imperial Majesty The Empress of Russia)
* ค.ศ. 1894 – ค.ศ. 1928 : จักรพรรดินีมารีเยีย เฟโอโดรอฟนา พระบรมราชชนนีพันปีหลวงแห่งรัสเซีย (Her Imperial Majesty The Dowager Empress Maria Feodorovna of Russia)
== อ้างอิง ==
== บรรณานุกรม ==
* "A Royal Family - The Story of Christian IX and his European descendants", by Anna Lerche and Marcus Mandal. ISBN 87-15-10957-7 - ในบทที่ชื่อ "ความรักและการปฏิวัติ - โชคชะตาของดักมาร์ในช่วงความยิ่งใหญ่และความเสื่อมของจักรวรรดิรัสเซีย" ข้อมูลที่ดีเลิศจากการเข้าถึงเอกสารลับของพระราชวงศ์และการสัมภาษณ์สมาชิกพระราชวงศ์ต่างๆ ของยุโรป
* "Empress Maria Fiodorovna", by A.I. Barkovets and V.M.Tenikhina, Abris Publishers, St.Petersburg, 2006.
* "Empress Maria Feodorovna's Favourite Residences in Russia and Denmark", by Galina Korneva and Tatiana Cheboksarova, Liki Rossi, St.Petersburg, 2006.
* "Little Mother of Russia: A Biography of Empress Marie Fedorovna", by Coryne Hall. ISBN 978-0-8419-1421-6 - เป็นข้อมูลทางด้านอัตชีวประวัติมาตรฐานของจักรพรรดินีมารีเยีย เฟโอโดรอฟนา
* "The Court of the Last Tsar", by Gregory King. ISBN 978-0-471-72763-7 - ข้อมูลเกี่ยวกับบทบาทของจักรพรรดินีพันปีหลวงในราชสำนักของจักรพรรดินิโคลัสที่ 2 พระราชโอรส และความไม่ชอบและไม่ไว้วางใจในจักรพรรดินีอะเลคซันดรา
== แหล่งข้อมูลอื่น ==
* Mother of Last Russian Tsar to Be Reburied - "สำนักข่าวมอสโก"
* // Website of the Danish Cultural Society "Dagmaria"
* Information about the reburial - "กระทรวงการต่างประเทศของเดนมาร์ก"
หมวดหมู่:จักรพรรดินีรัสเซีย|ม
หมวดหมู่:เซซาเรฟนาแห่งรัสเซีย
หมวดหมู่:ราชวงศ์ฮ็อลชไตน์-ก็อททอร์พ-โรมานอฟ|ม
หมวดหมู่:บุคคลจากโคเปนเฮเกน
หมวดหมู่:เจ้าหญิงเดนมาร์ก
หมวดหมู่:ดัชเชสแห่งฮ็อลชไตน์-ก็อททอร์พ
หมวดหมู่:ราชวงศ์กลึคส์บวร์ค
หมวดหมู่:แกรนด์ดัชเชสแห่งรัสเซีย
หมวดหมู่:แกรนด์ดัชเชสแห่งฟินแลนด์